Aurora (aircraft)

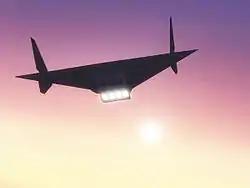
Artist's rendering of the Aurora from behind

On 23 March 1992, near Amarillo, Texas, Steven Douglass photographed the "donuts on a rope" contrail and linked this sighting to distinctive sounds. He described the engine noise as: "strange, loud pulsating roar... unique... a deep pulsating rumble that vibrated the house and made the windows shake... similar to rocket engine noise, but deeper, with evenly timed pulses." In addition to providing the first photographs of the distinctive contrail previously reported by many, the significance of this sighting was enhanced by Douglass' reports of intercepts of radio transmissions: "Air-to-air communications... were between an AWACS aircraft with the call sign "Dragnet 51" from Tinker AFB, Oklahoma, and two unknown aircraft using the call signs "Darkstar November" and "Darkstar Mike". Messages consisted of phonetically transmitted alphanumerics. It is not known whether this radio traffic had any association with the "pulser" that had just flown over Amarillo." ("Darkstar" is also a call sign of AWACS aircraft from a different squadron at Tinker AFB) A month later, radio enthusiasts in California monitoring Edwards AFB Radar (callsign "Joshua Control") heard early morning radio transmissions between Joshua and a high flying aircraft using the callsign "Gaspipe". "You're at 67,000 feet, 81 miles out" was heard, followed by "70 miles out now, 36,000 ft, above glideslope." As in the past, nothing linked these observations to any particular aircraft or program, but the attribution to the Aurora helped expand the legend.